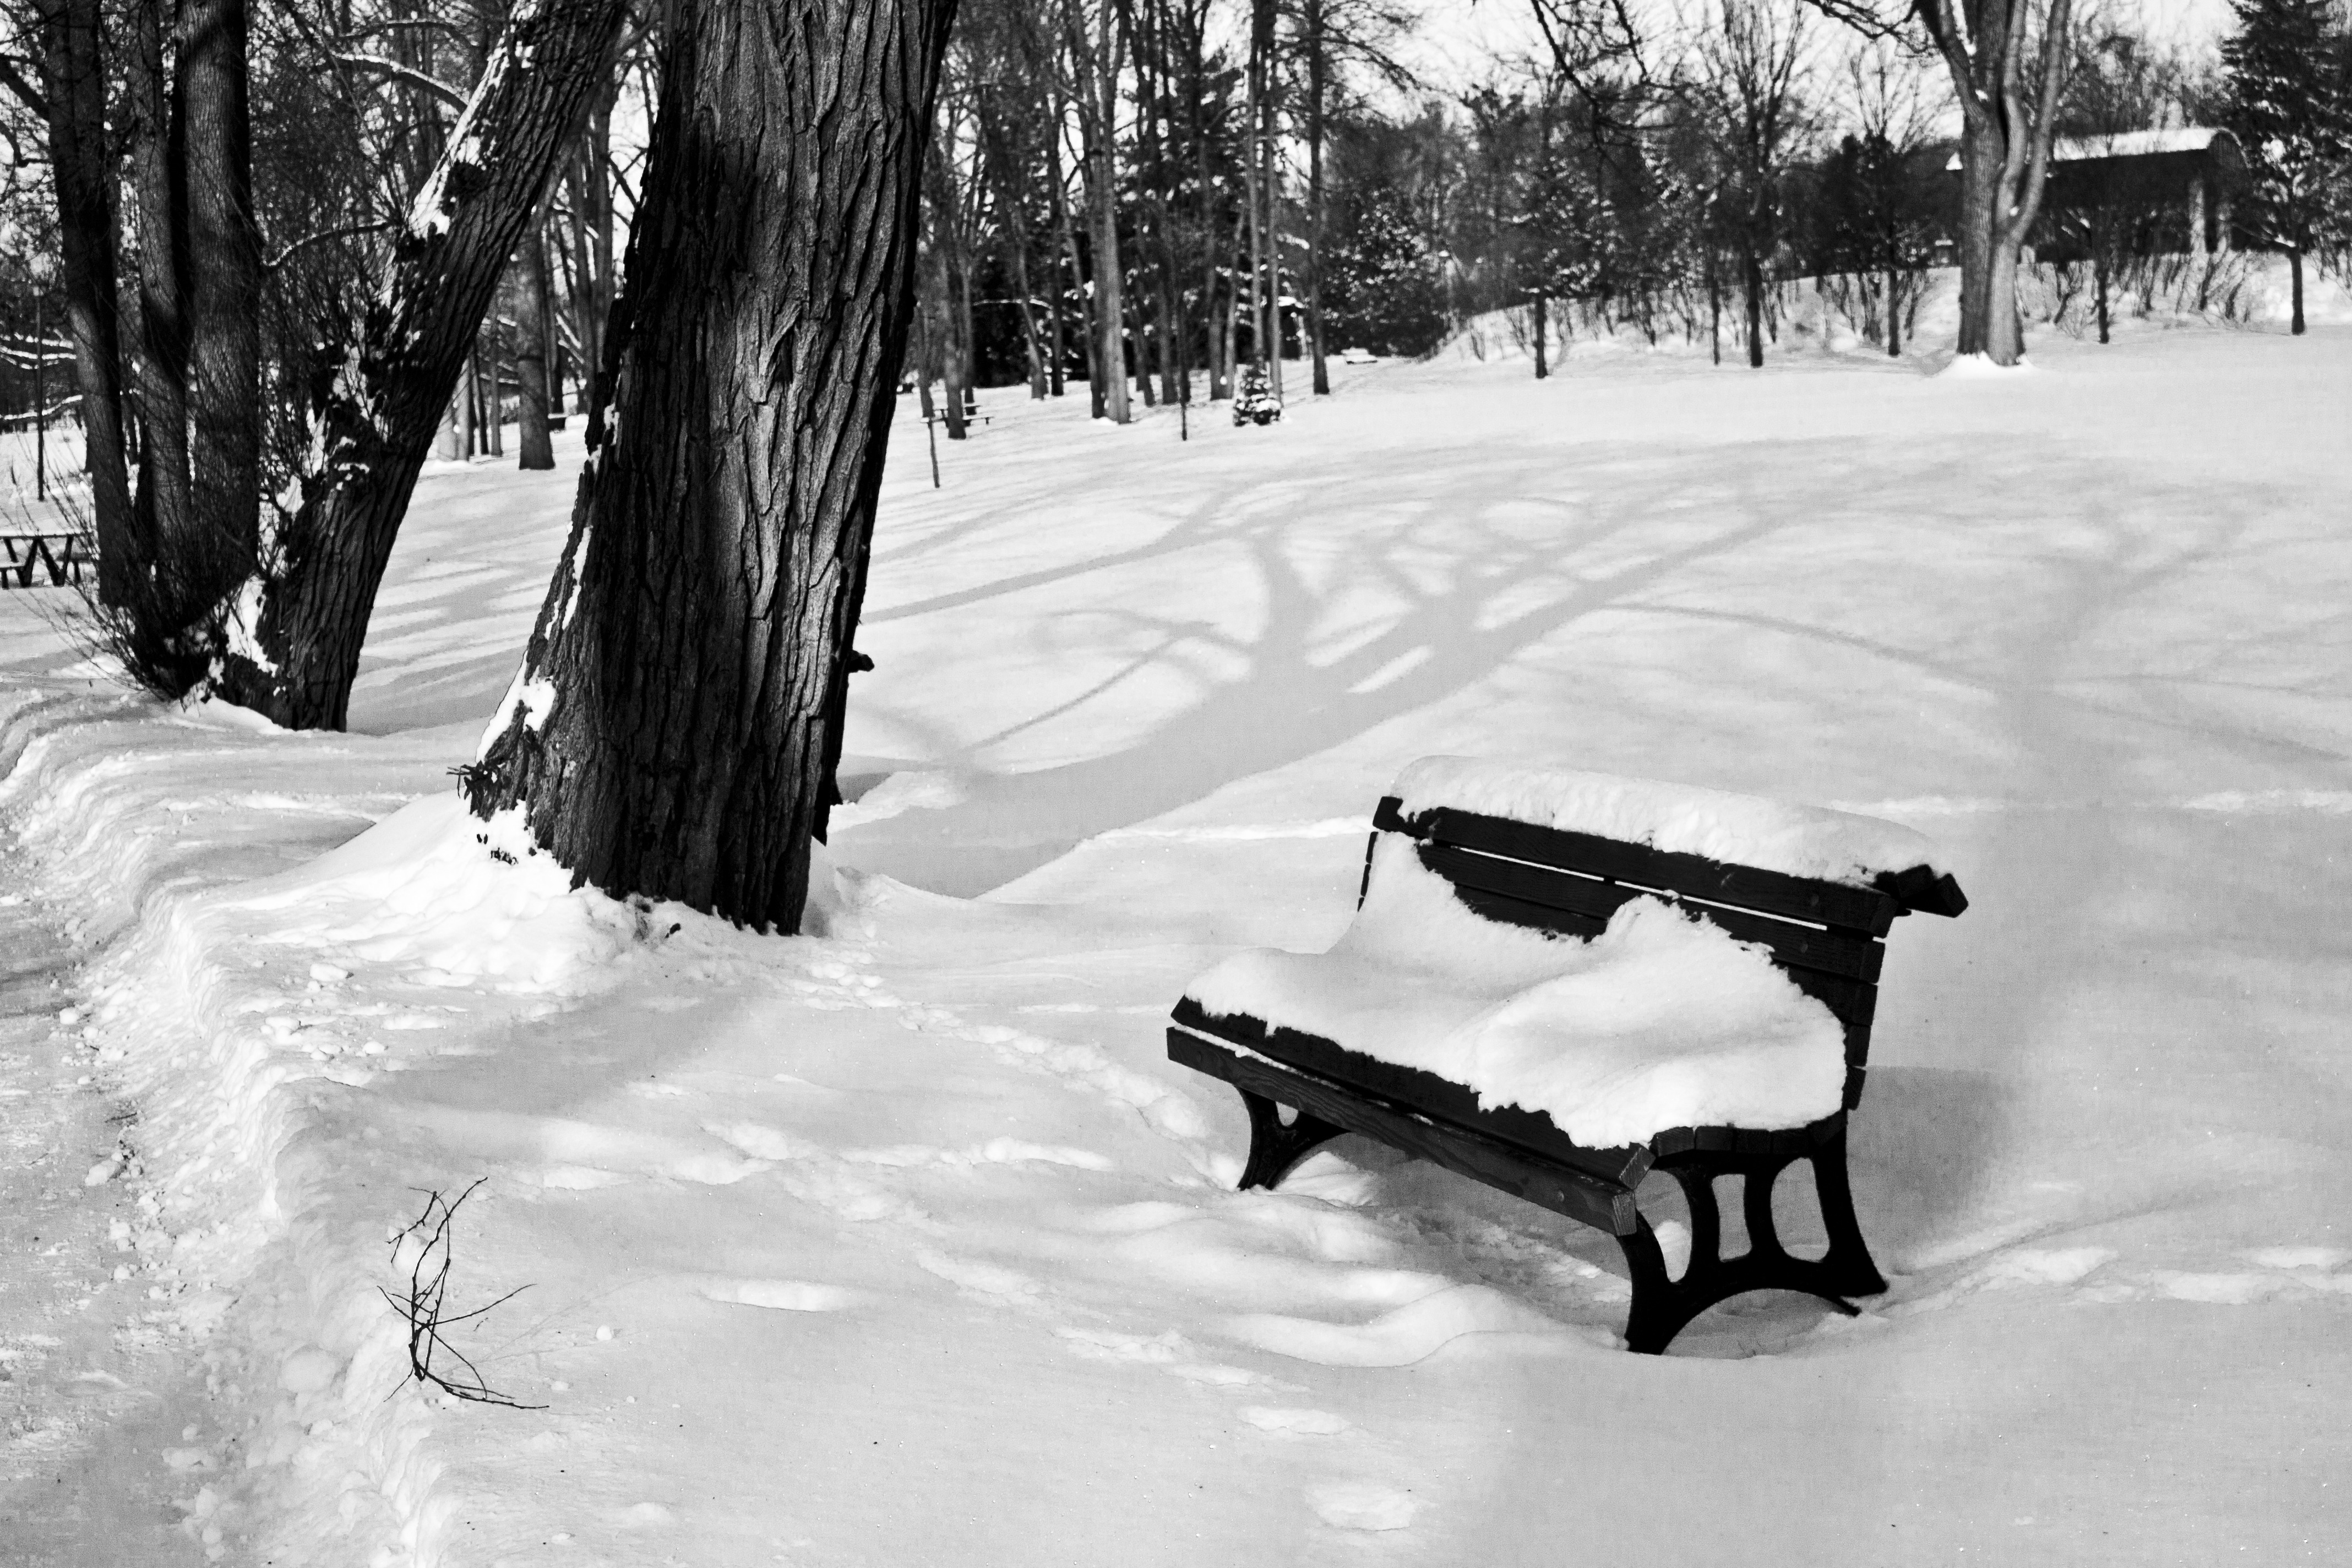
tree, snow, cold, winter, black and white, white, sunlight, ice, vehicle, park, weather, snowy, snowshoe, frozen, monochrome, season, trees, outdoors, woods, sunny, shadows, seasons, bright, footwear, day, blizzard, benches, frosty, freezing, monochrome photography, winter storm